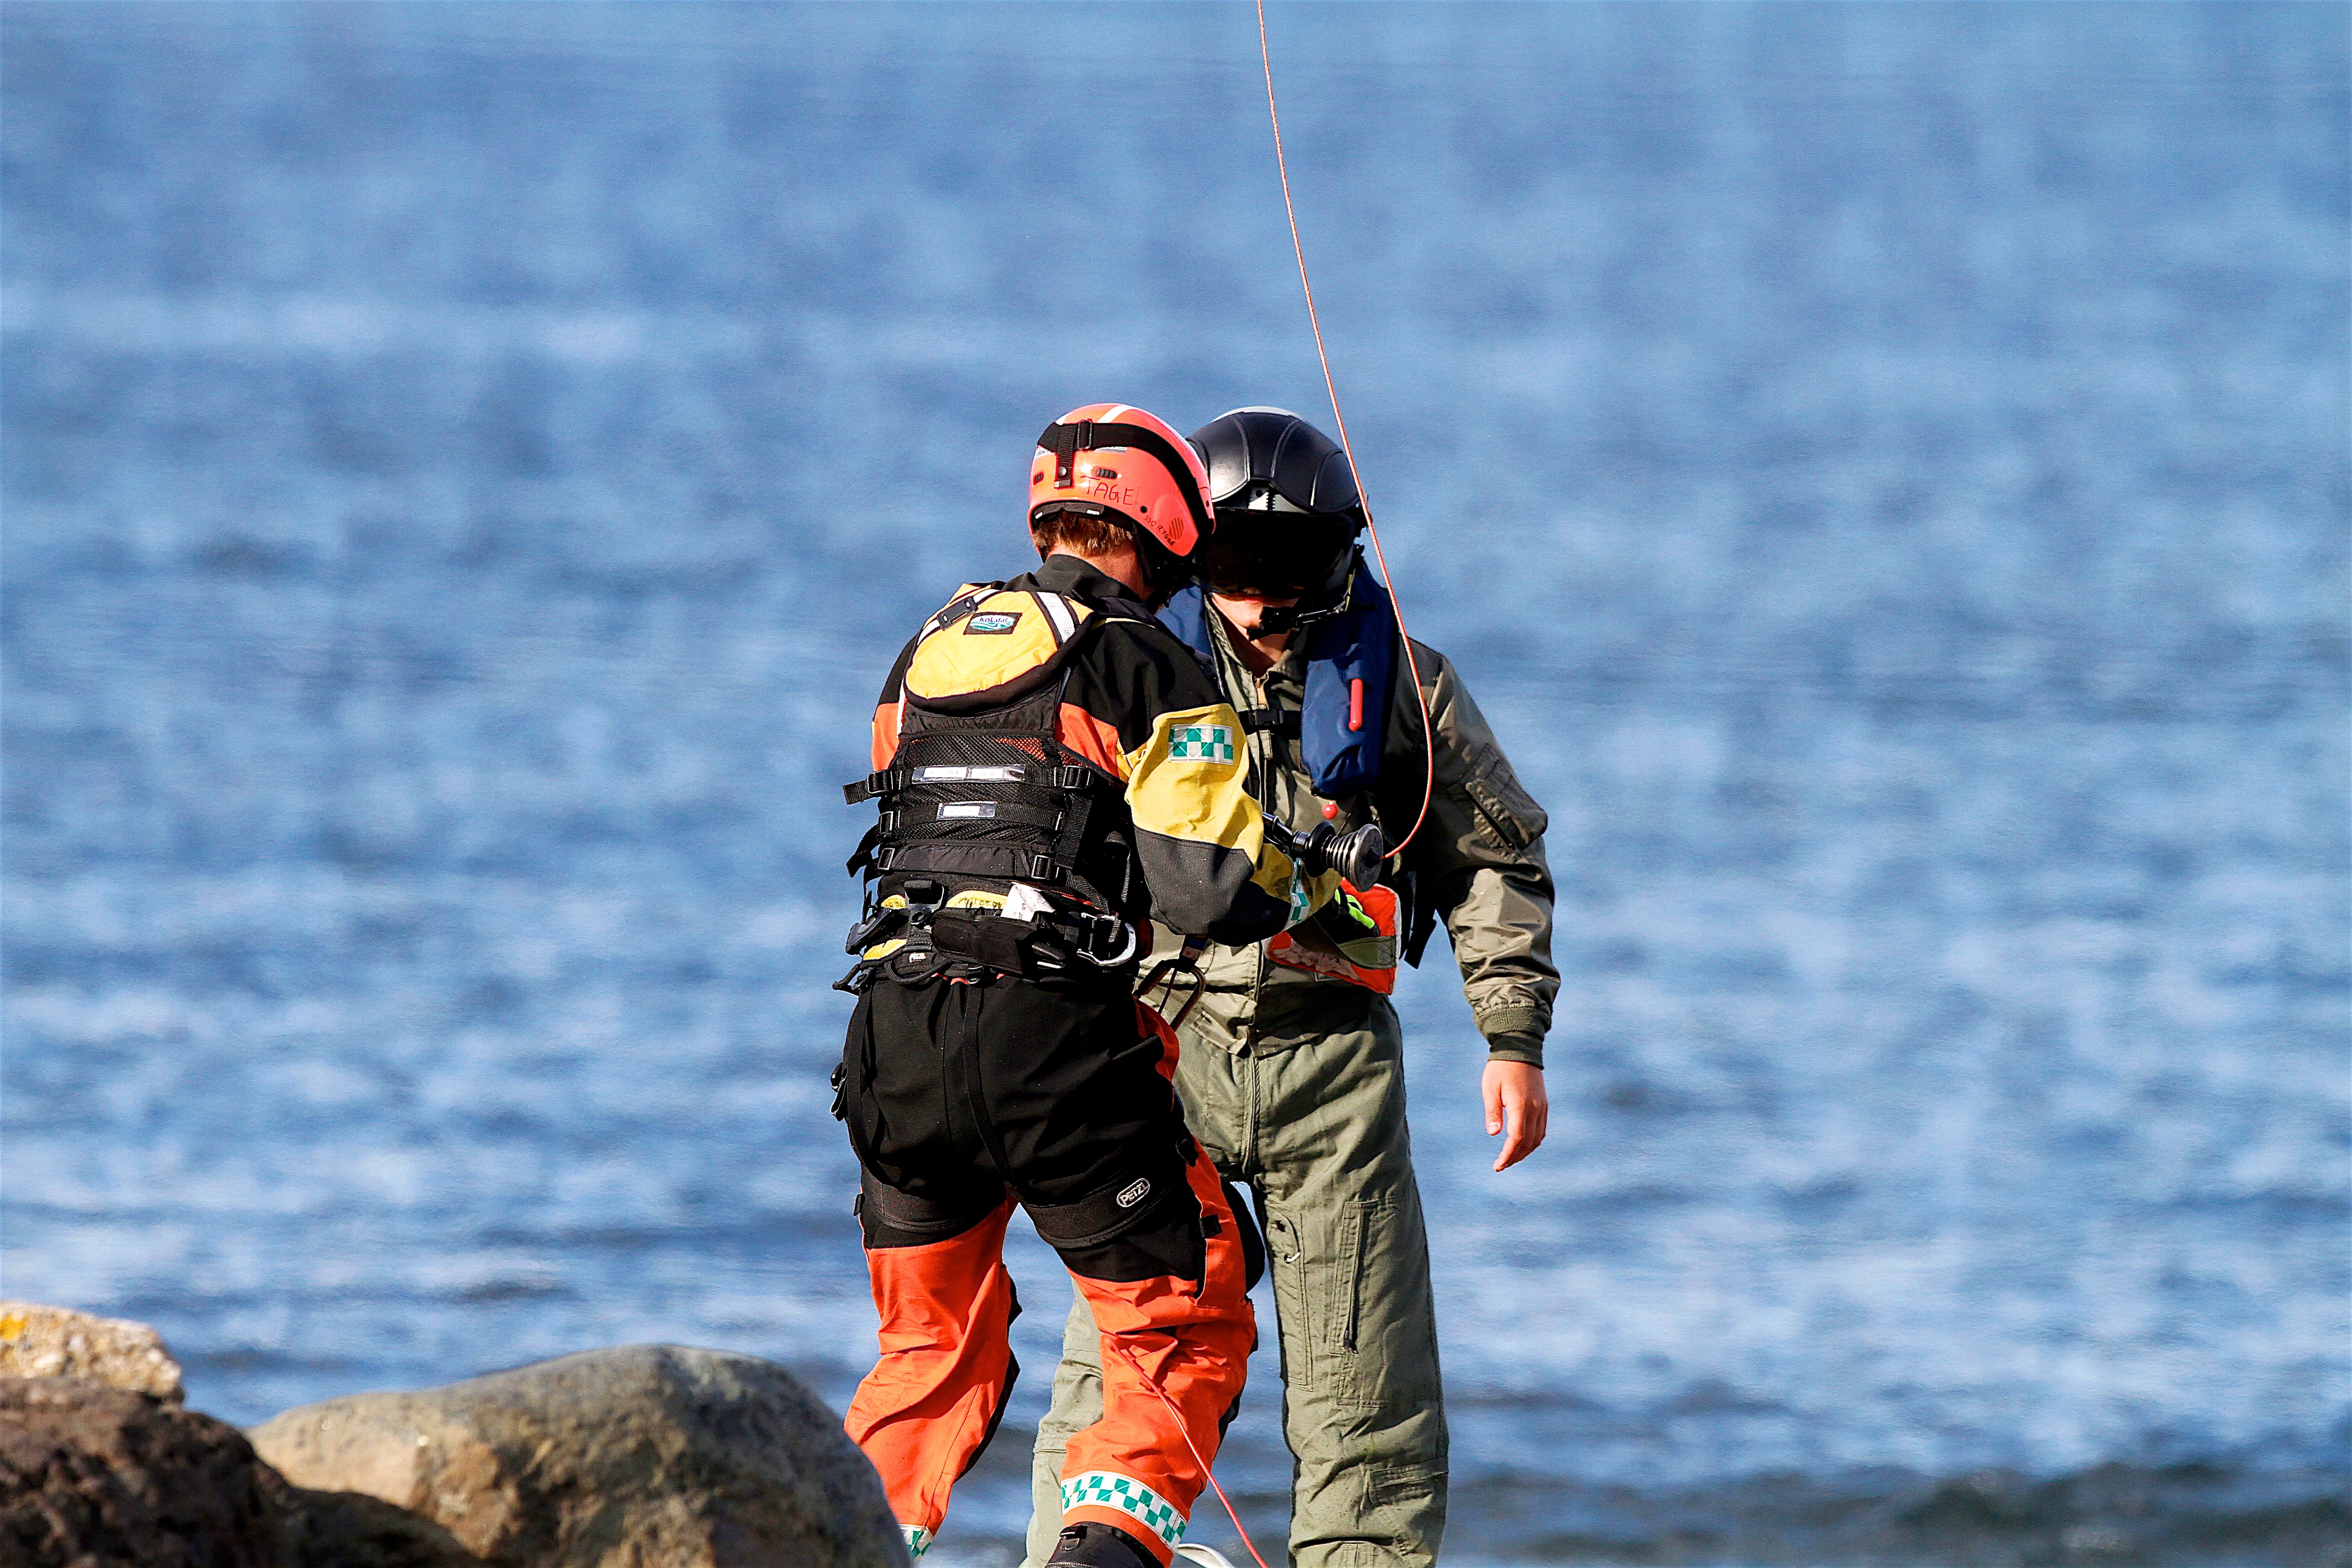
beach, sea, water, ocean, people, adventure, extreme sport, outdoors, men, windsports